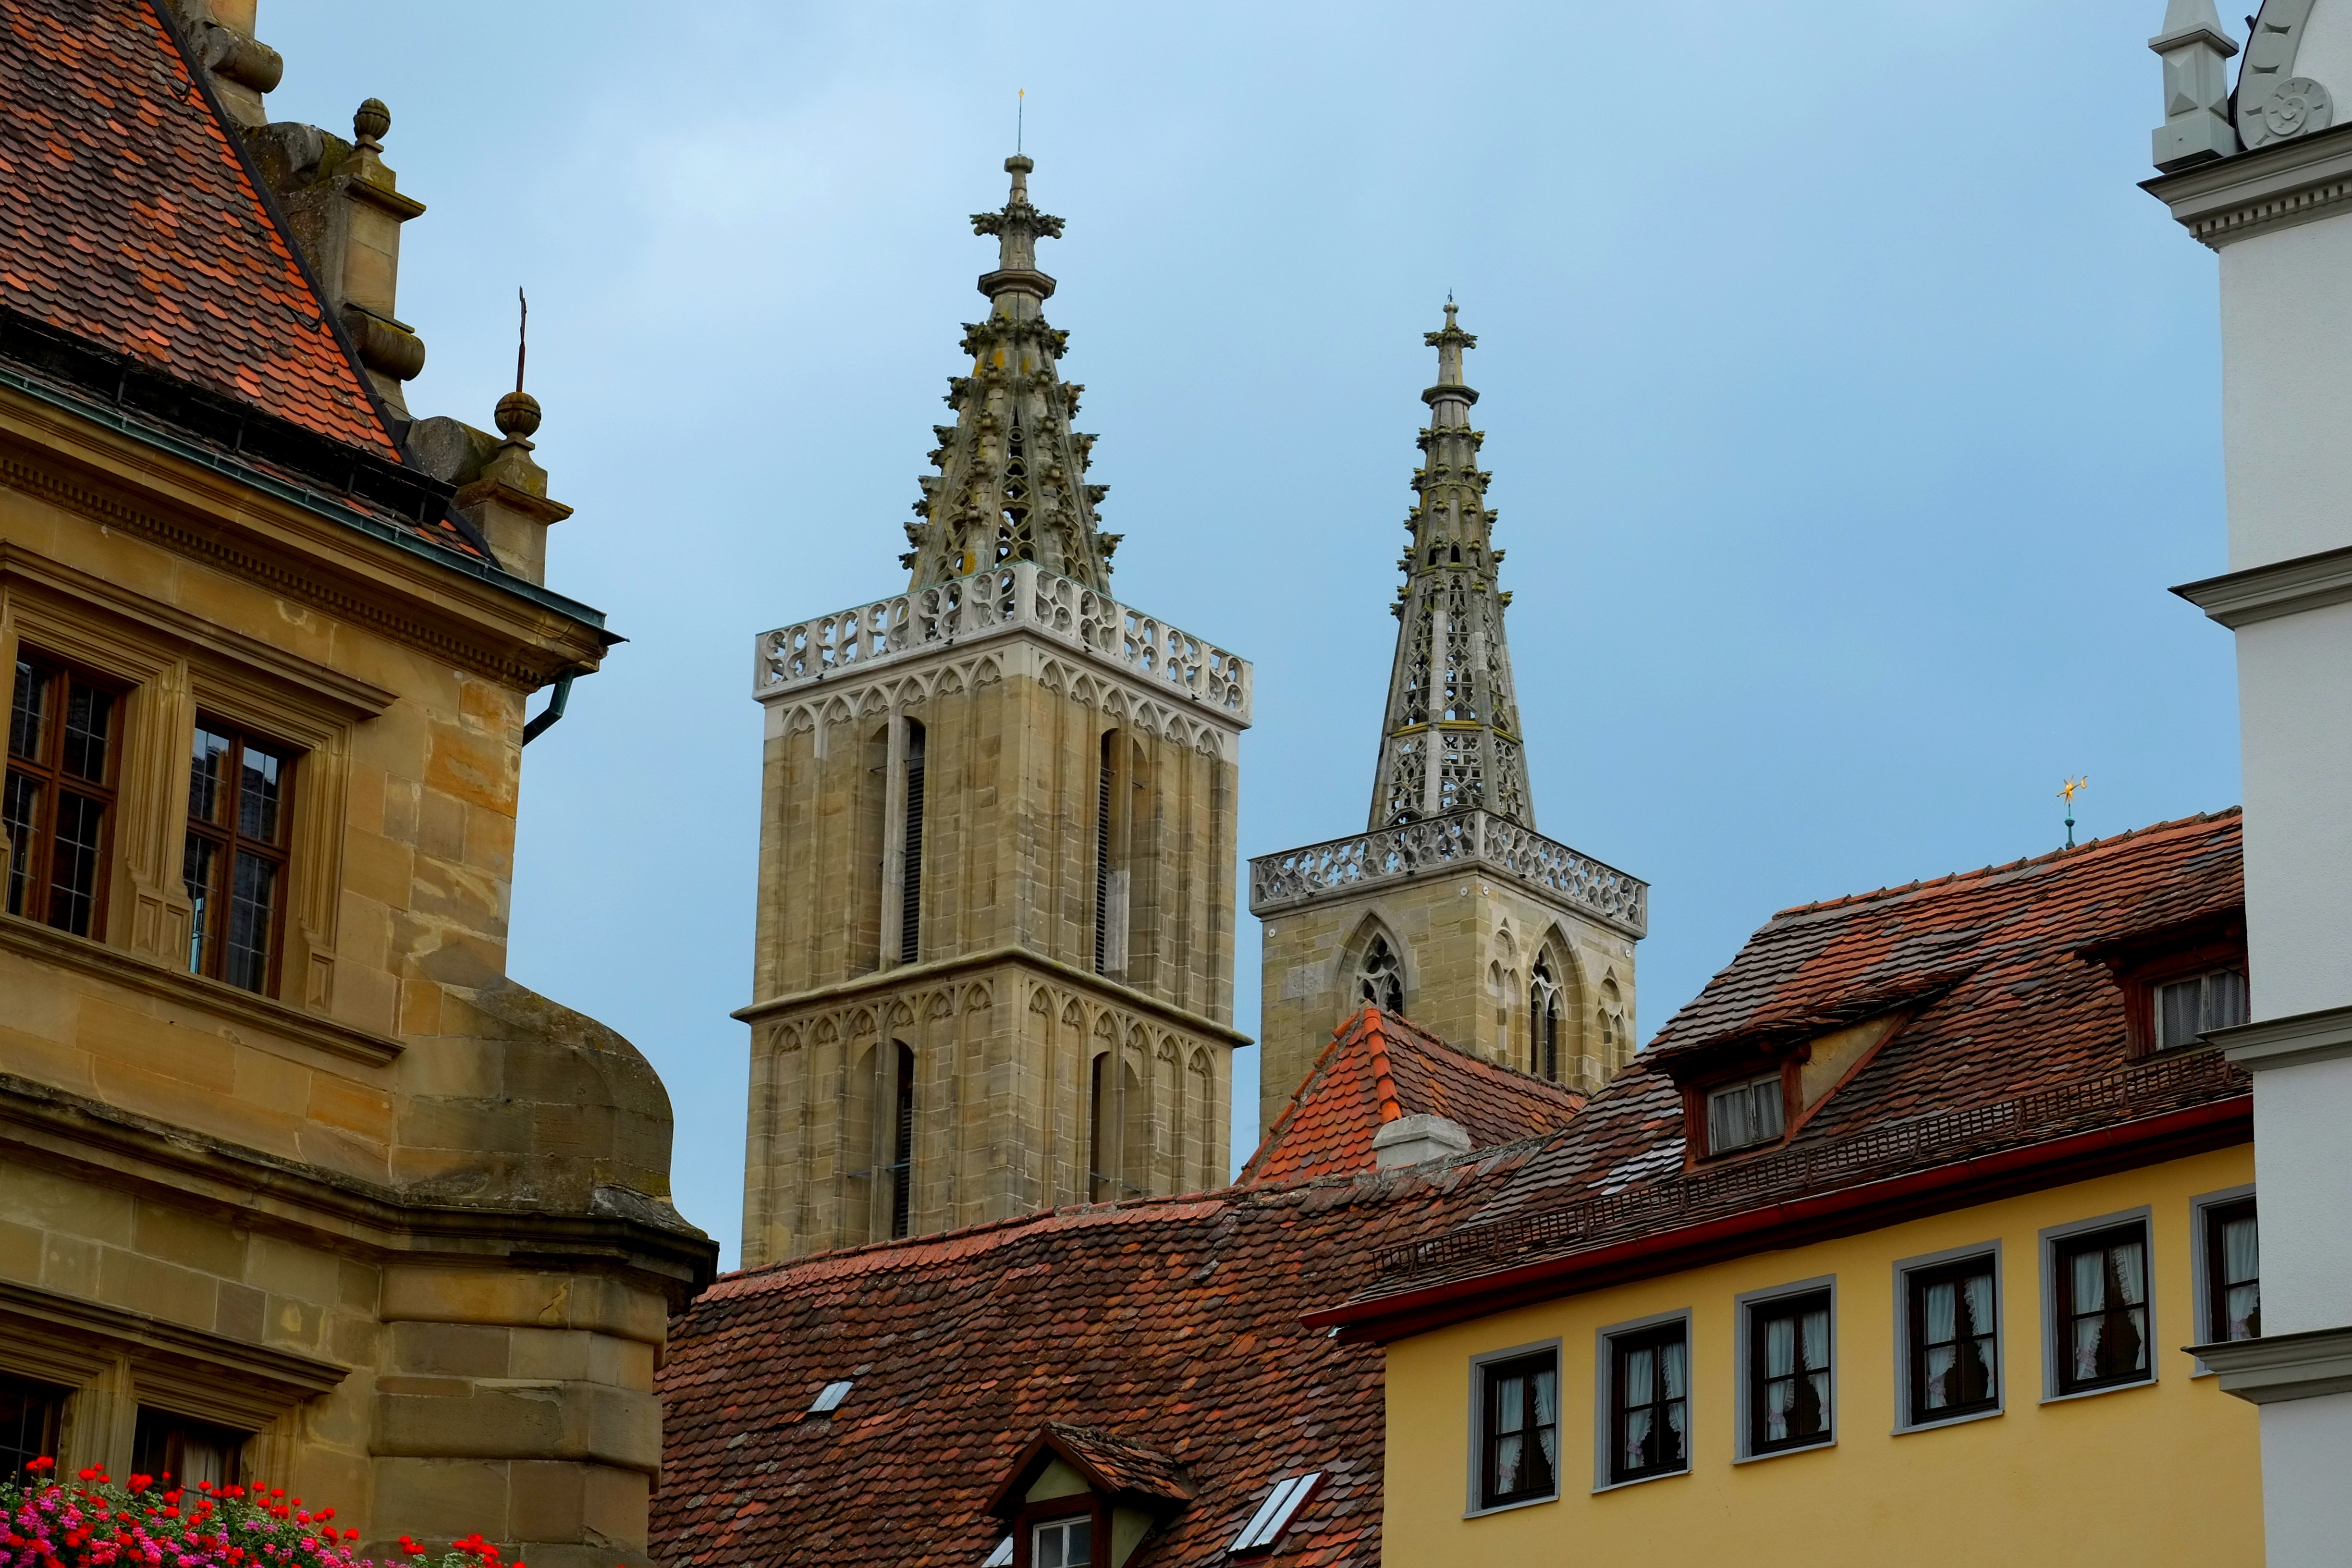
architecture, town, building, palace, old, home, tower, castle, landmark, facade, church, cathedral, stone wall, attraction, tourism, old building, place of worship, historic building, stone tower, places of interest, old town, towers, germany, historically, masonry, natural stone, truss, historic old town, bowever, houses facades, swiss francs, stone window